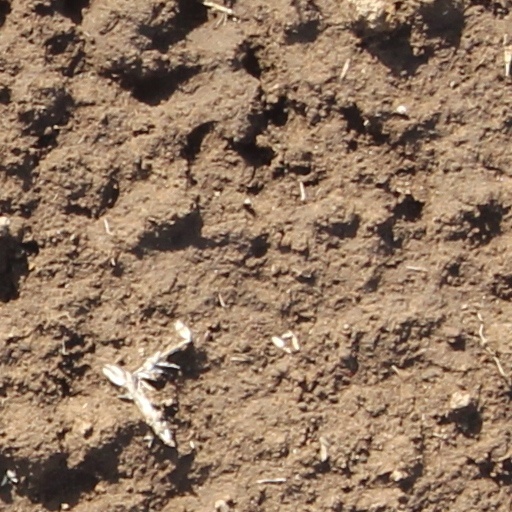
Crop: wheat